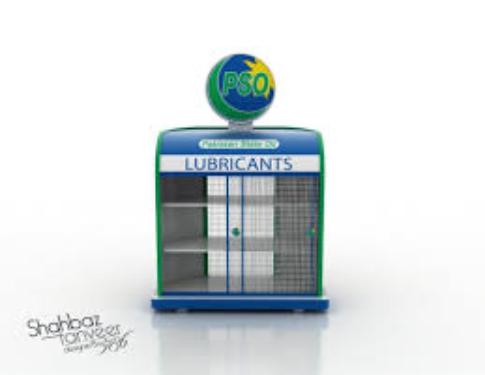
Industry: Transportation